Ernest Deighton Mottley

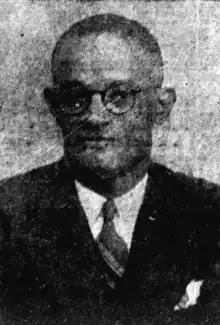
Mottley in 1951

Ernest Deighton Mottley CBE (11 May 1907 – 27 April 1973) was a Barbadian politician, leader of the Barbados National Party, and the first mayor of Bridgetown (1959).